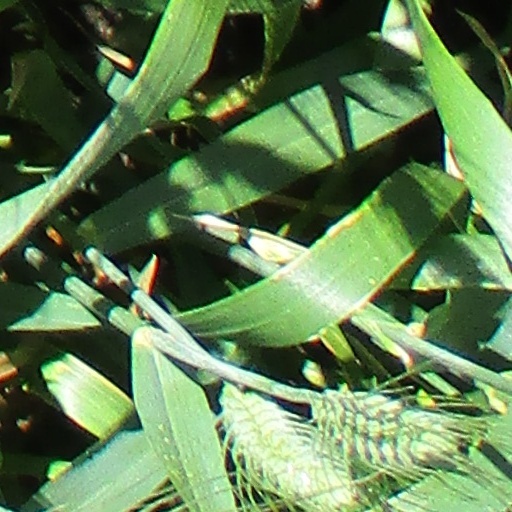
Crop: wheat